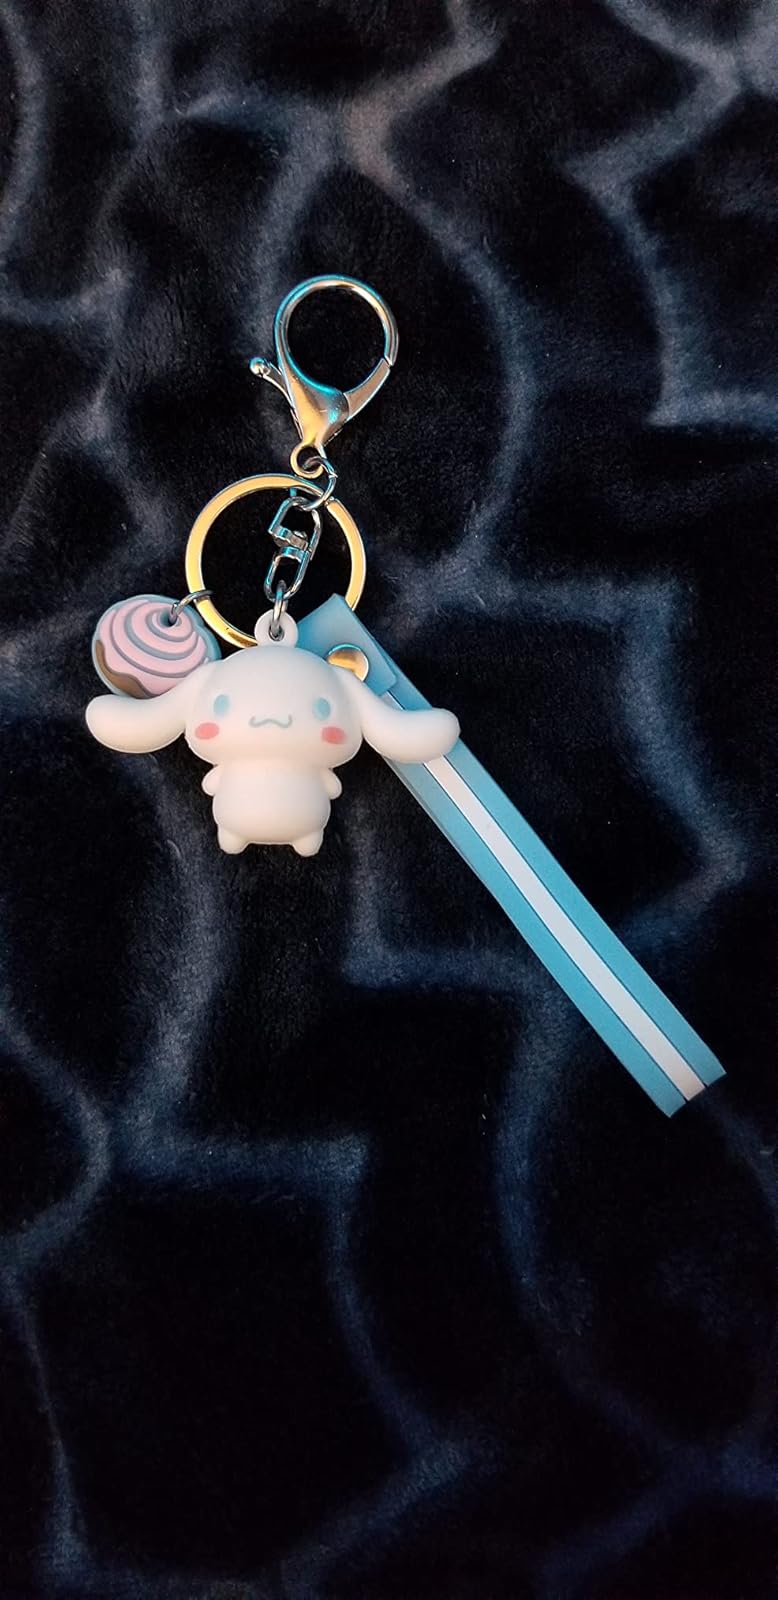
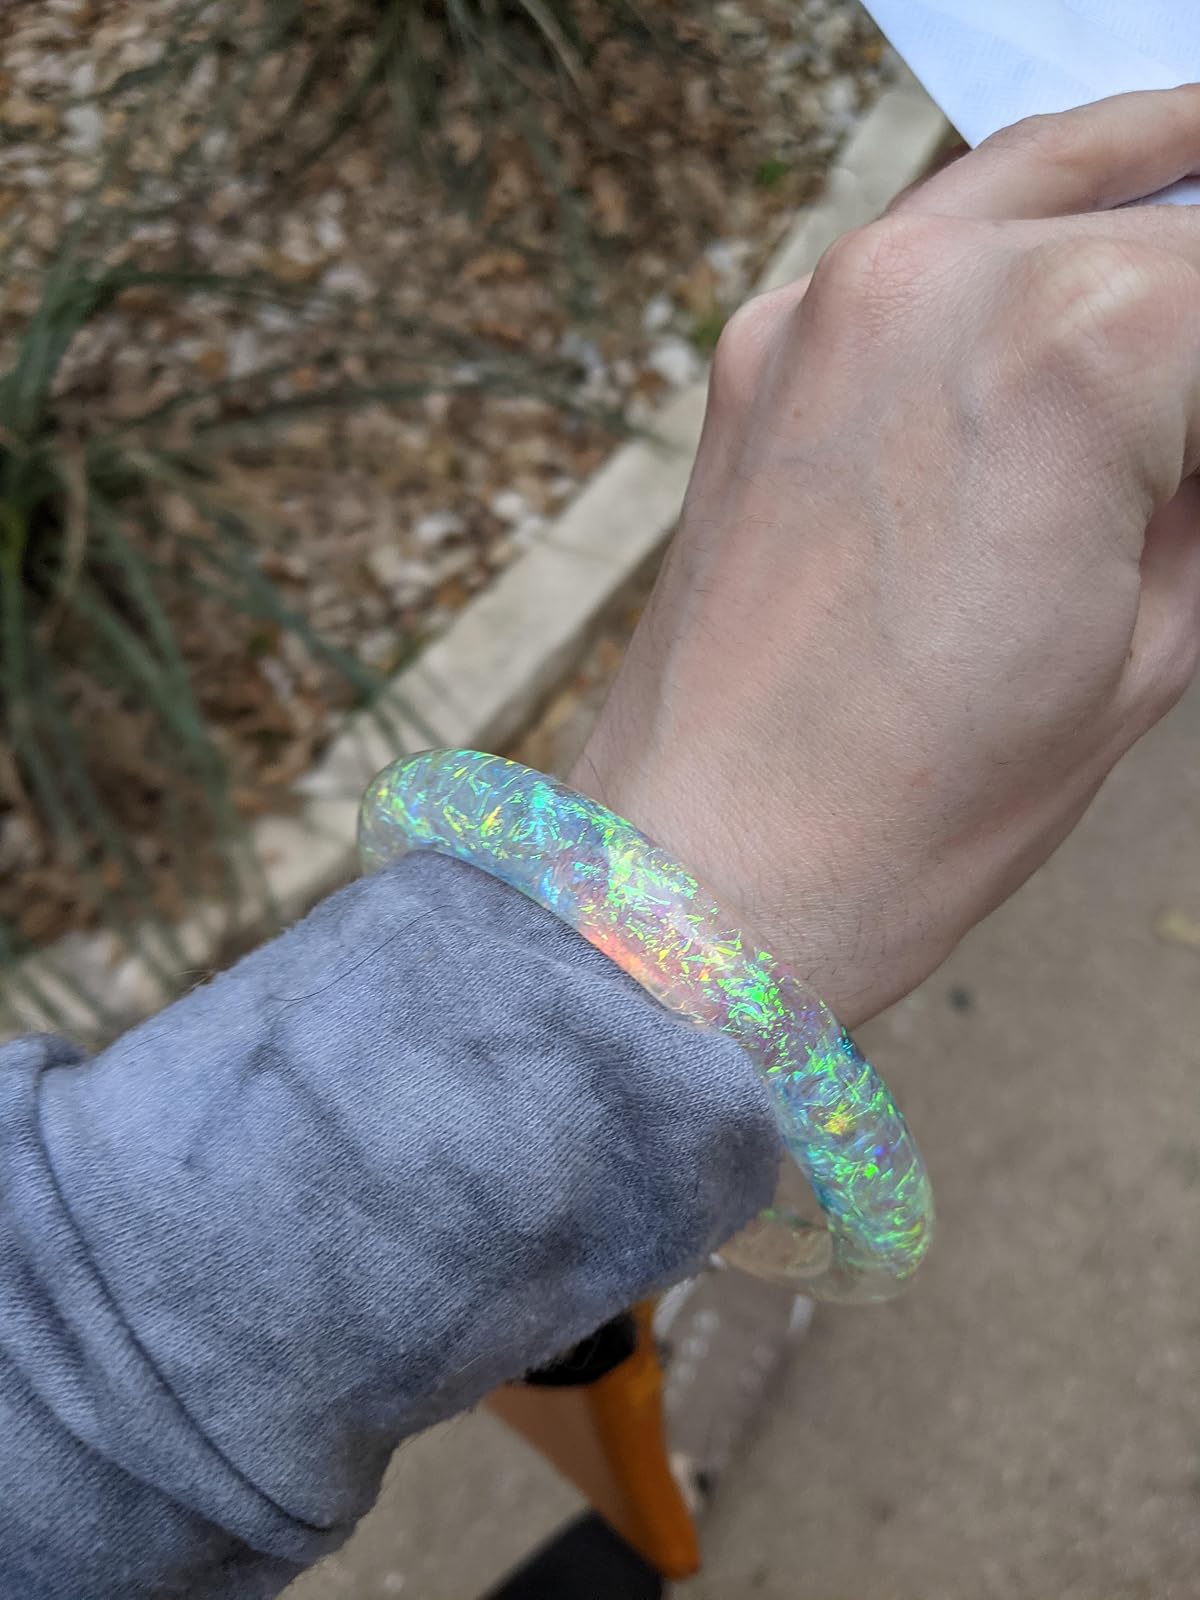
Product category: accessories_keychain
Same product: no